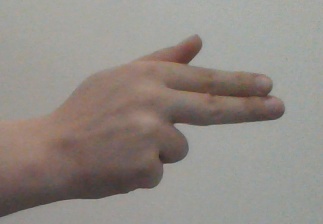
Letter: ghain